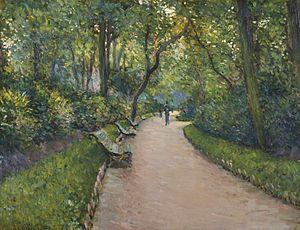
Le parc Monceau est un jardin d'agrément situé dans le quartier de l'Europe du 8ᵉ arrondissement de Paris.